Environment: real
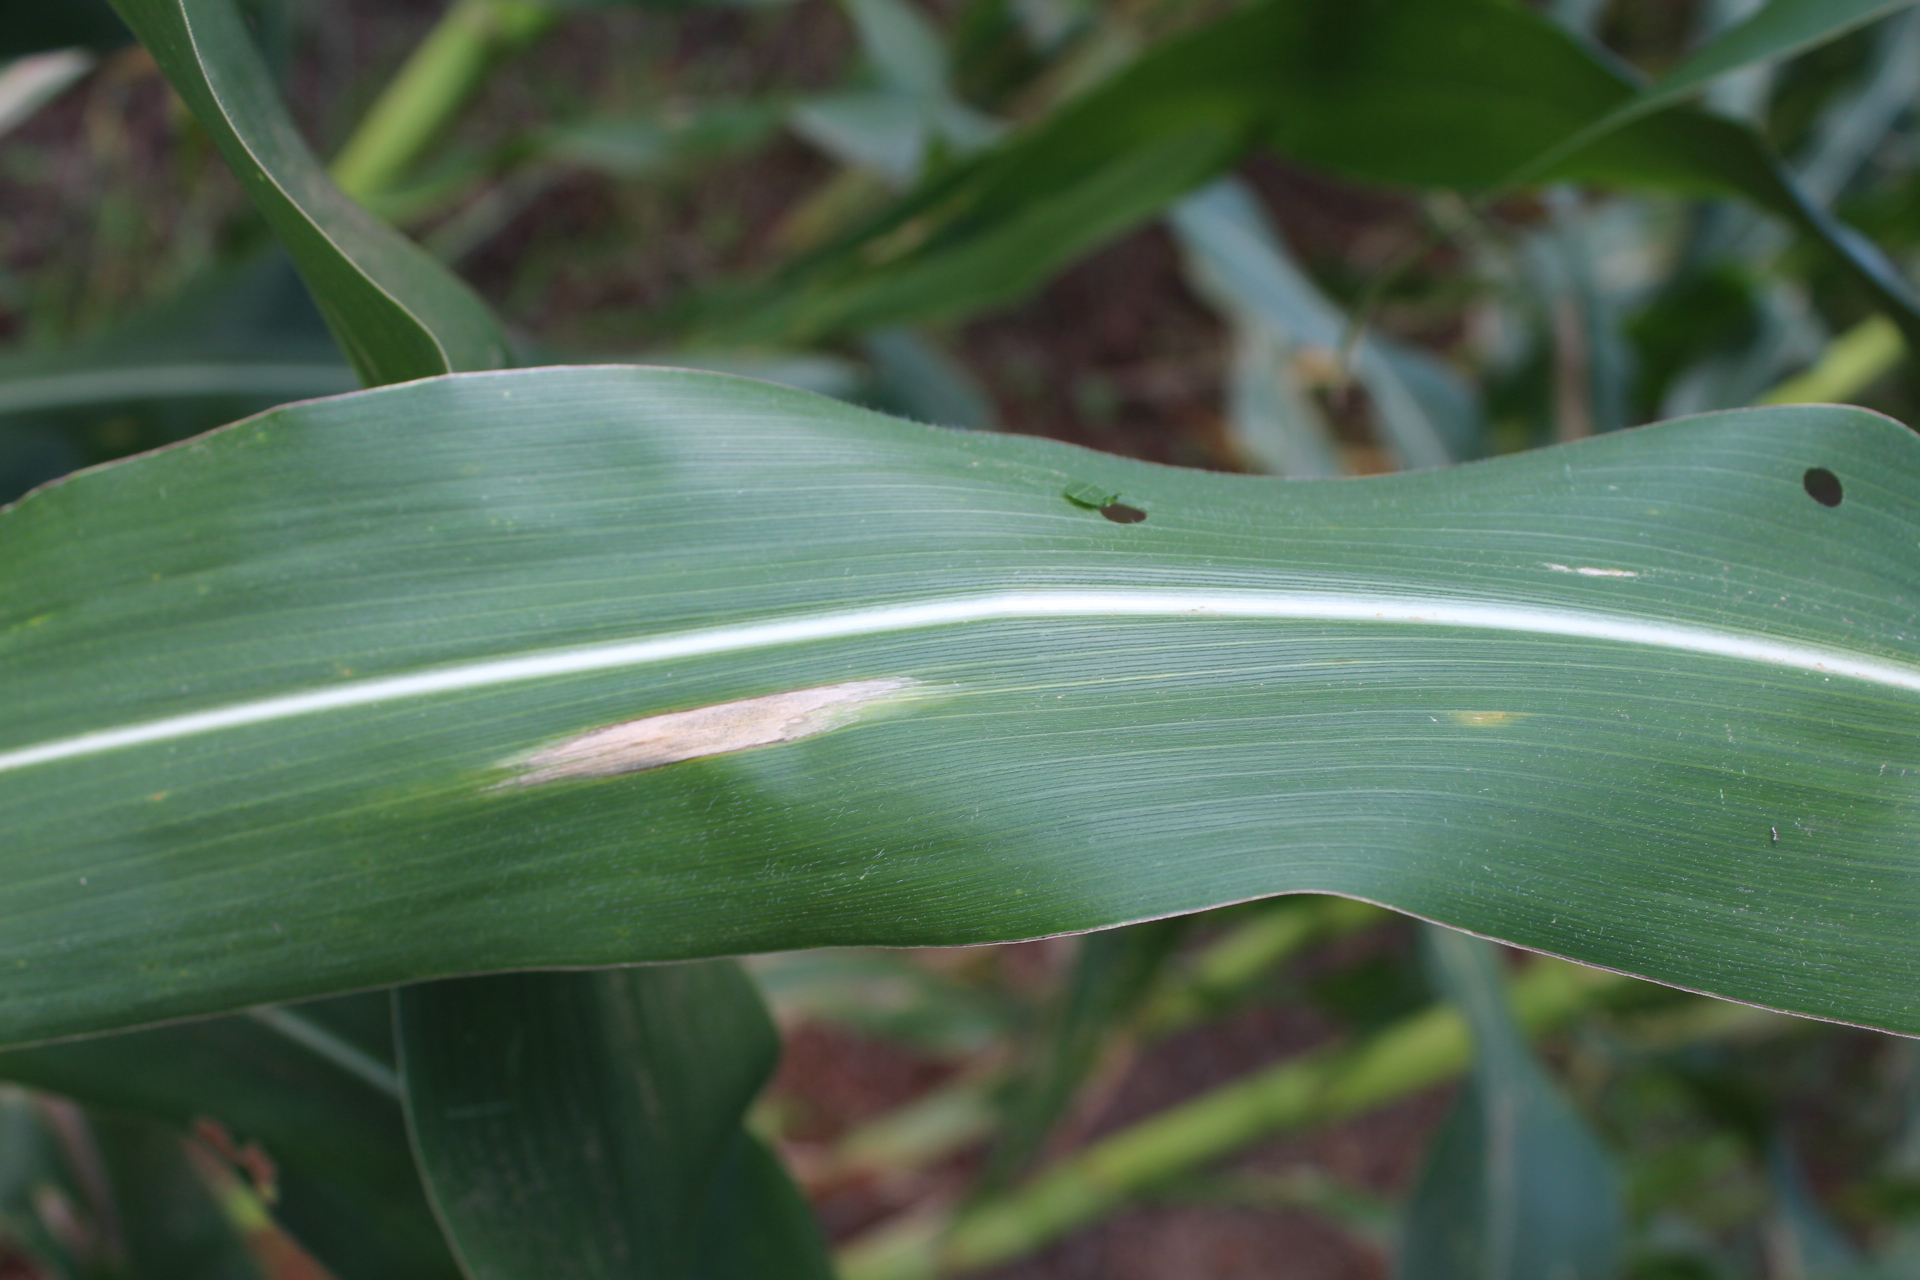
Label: gray_leaf_spot